Pon Pon Chapel

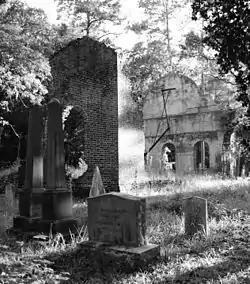

Pon Pon Chapel was built in 1820 in Jacksonboro, South Carolina. It was located "on Parker’s Ferry Road, the busy stagecoach thoroughfare that connected Charleston, South Carolina and Savannah, Georgia." Today, Parker's Ferry Road is a barely paved road along the south side of a power line right of way, and the ruins of the chapel can be found along this road east of Jacksonboro Road (State Road S-15-40).